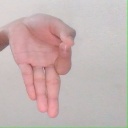
अक्षर: ज्ञ